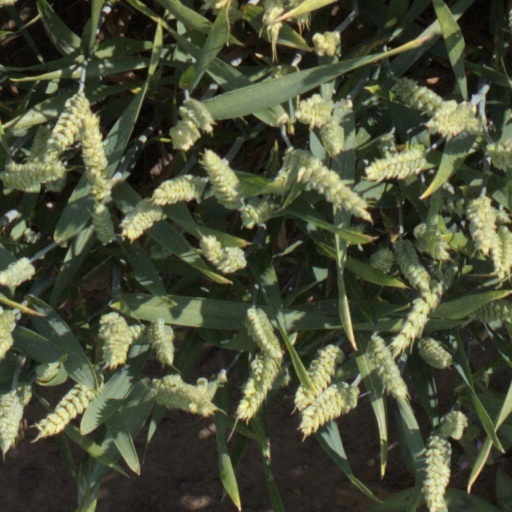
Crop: wheat